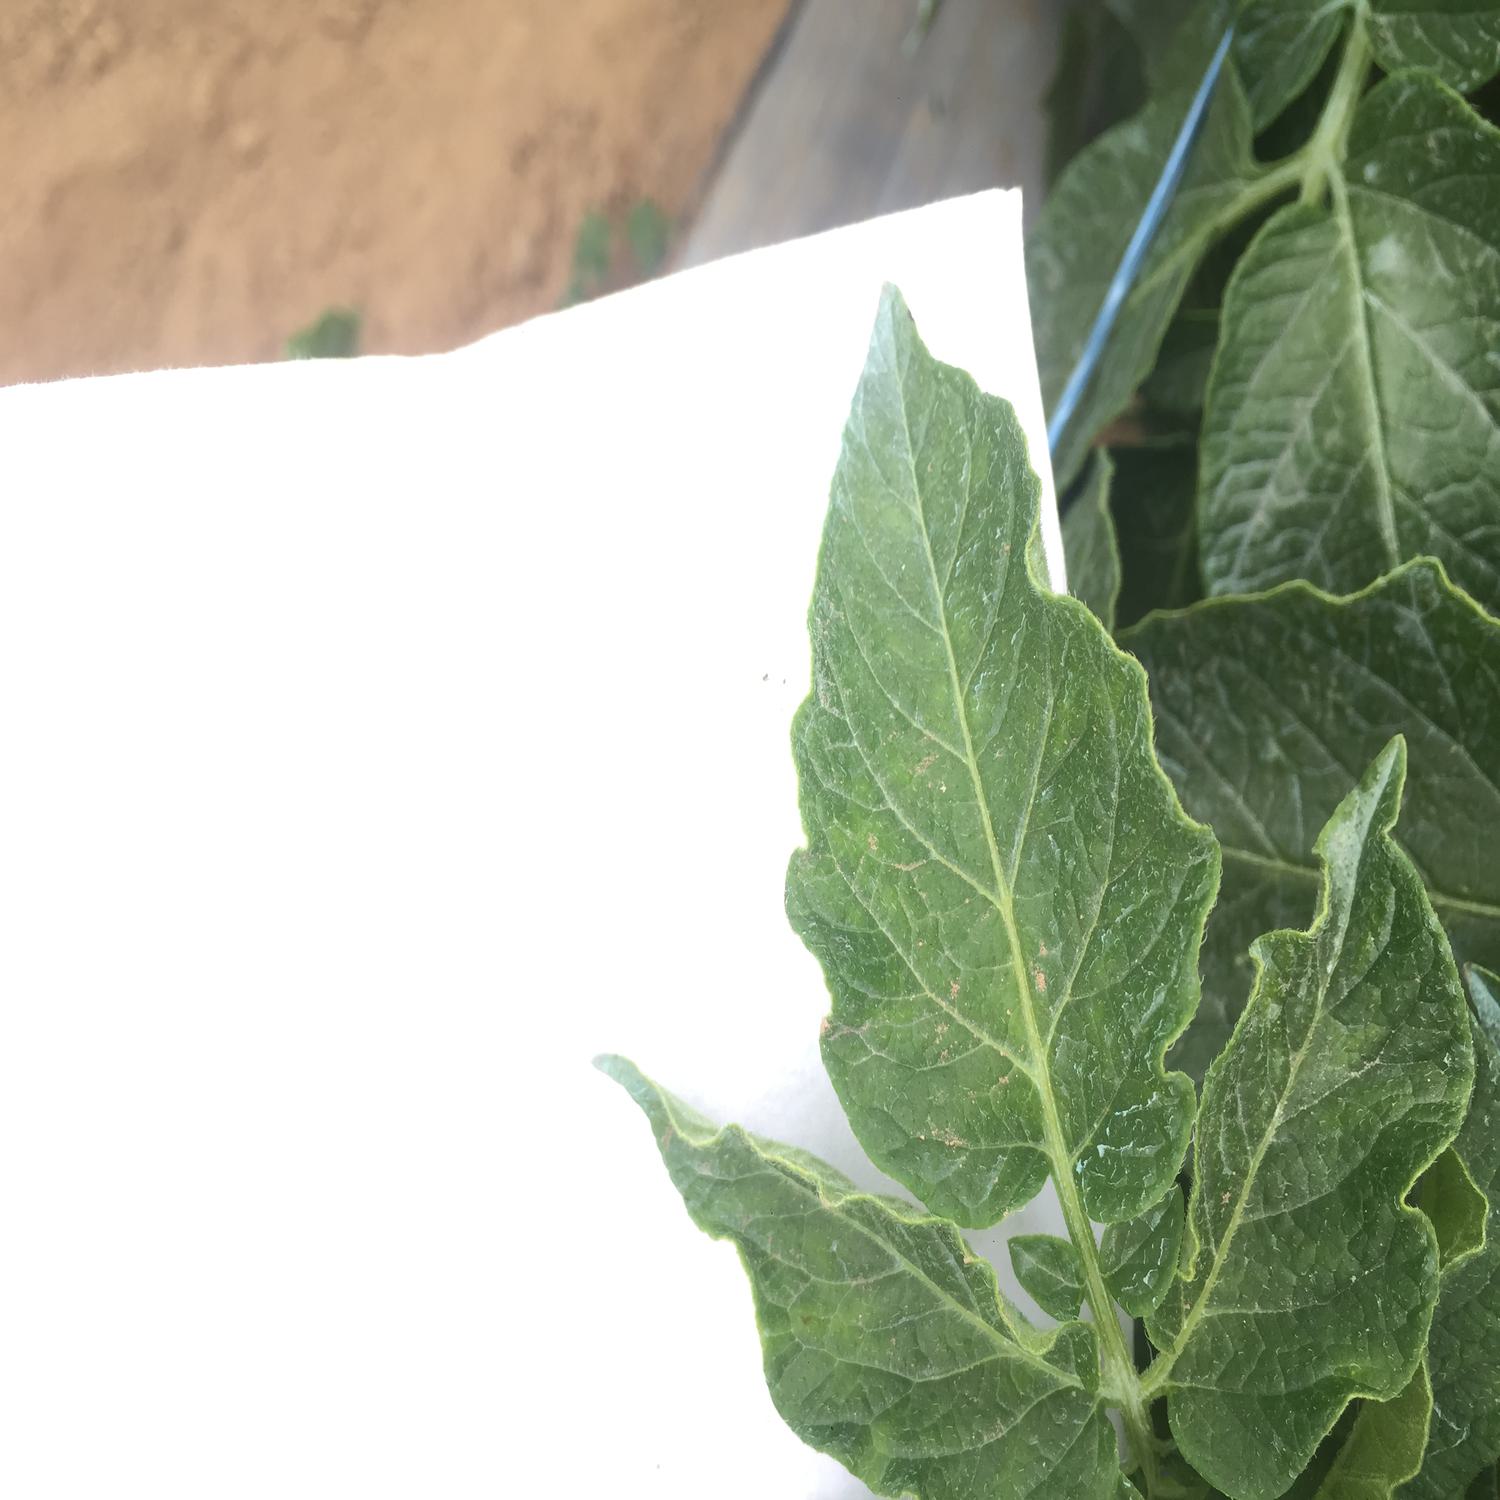
Etiqueta: Virus